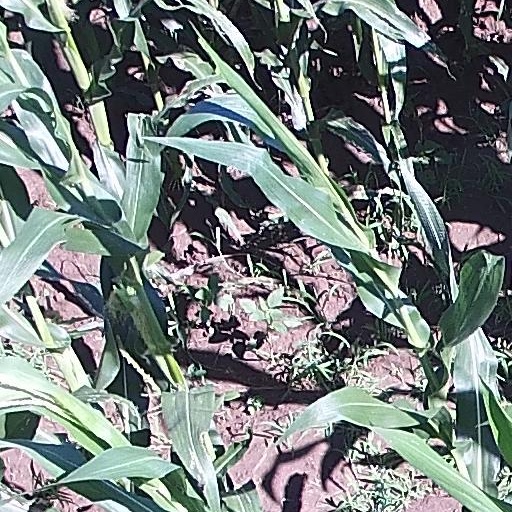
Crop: maize; corn